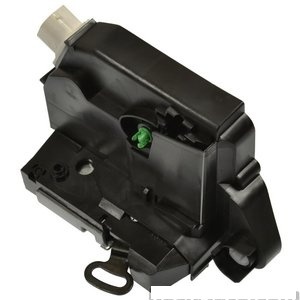
ماكينة قفل الباب - MINI COOPER يسار ( 2009 )
Brand: MINI
ماكينة قفل الباب - MINI COOPER يسار ( 2009 ) If product description isn't matching, just WhatsApp us – we sell all types of products. إذا لم يكن وصف المنتج مطابقًا، راسلنا واتساب – نحن نبيع جميع أنواع القطع. Brand / الماركة: MINI Part Number / رقم القطعة: DLA882 Fitment Details | تفاصيل التركيب Model / السيارة: COOPER Variant / النوع: Left Year(s) / الموديل: Year :- 2009 Fits: COOPER – Left – Year :- 2009 يركب على: COOPER – Left – Year :- 2009 Availability | توفر القطعة القطعة Original موجودة أو نقدر نوفرها بسرعة. نوفر فقط قطع مضمونة لأغلب السيارات. This original part is in stock or can be arranged fast. We only supply verified genuine parts. Price & Fitment | السعر والتركيب السعر ممكن يختلف حسب السيارة. راسلنا واتساب للتأكيد قبل الطلب. Price may vary based on model. WhatsApp us to confirm before placing order. About MHAM | مهام – Trusted Auto Parts Store in Kuwait | محل قطع غيار موثوق في الكويت MHAM Auto موجود في الفروانية – الكويت، متخصصين في بيع قطع غيار السيارات الأصلية أونلاين وداخل الكويت. 📍 Location: Farwaniya, Kuwait 📧 Email: mham.software.team@gmail.com 📞 Phone: +965 509 79677 ✅ نوفر أكثر من 1.2 مليون قطعة غيار سيارات لجميع الأنواع والموديلات، مثل: كمبريسر مكيف (A/C Compressors) تحكم تكييف داخلي (HVAC Panels) محركات الدفع الرباعي (4WD Actuators) بواجي كاملة (Spark Plug Kits) وأكثر من كذا بكثير... جميع القطع أصلية أو نفس الأصلي OEM ومضمونة من ناحية الجودة والأداء. مناسب للمستهلك العادي أو الورش والميكانيكيين. ✅ إذا تبحث عن قطع غيار سيارات في الكويت، MHAM Auto هو وجهتك الموثوقة.
Category: Vehicles & Parts > Vehicle Parts & Accessories > Vehicle Safety & Security > Vehicle Alarms & Locks > Vehicle Door Locks & Parts > Vehicle Door Locks & Locking Systems